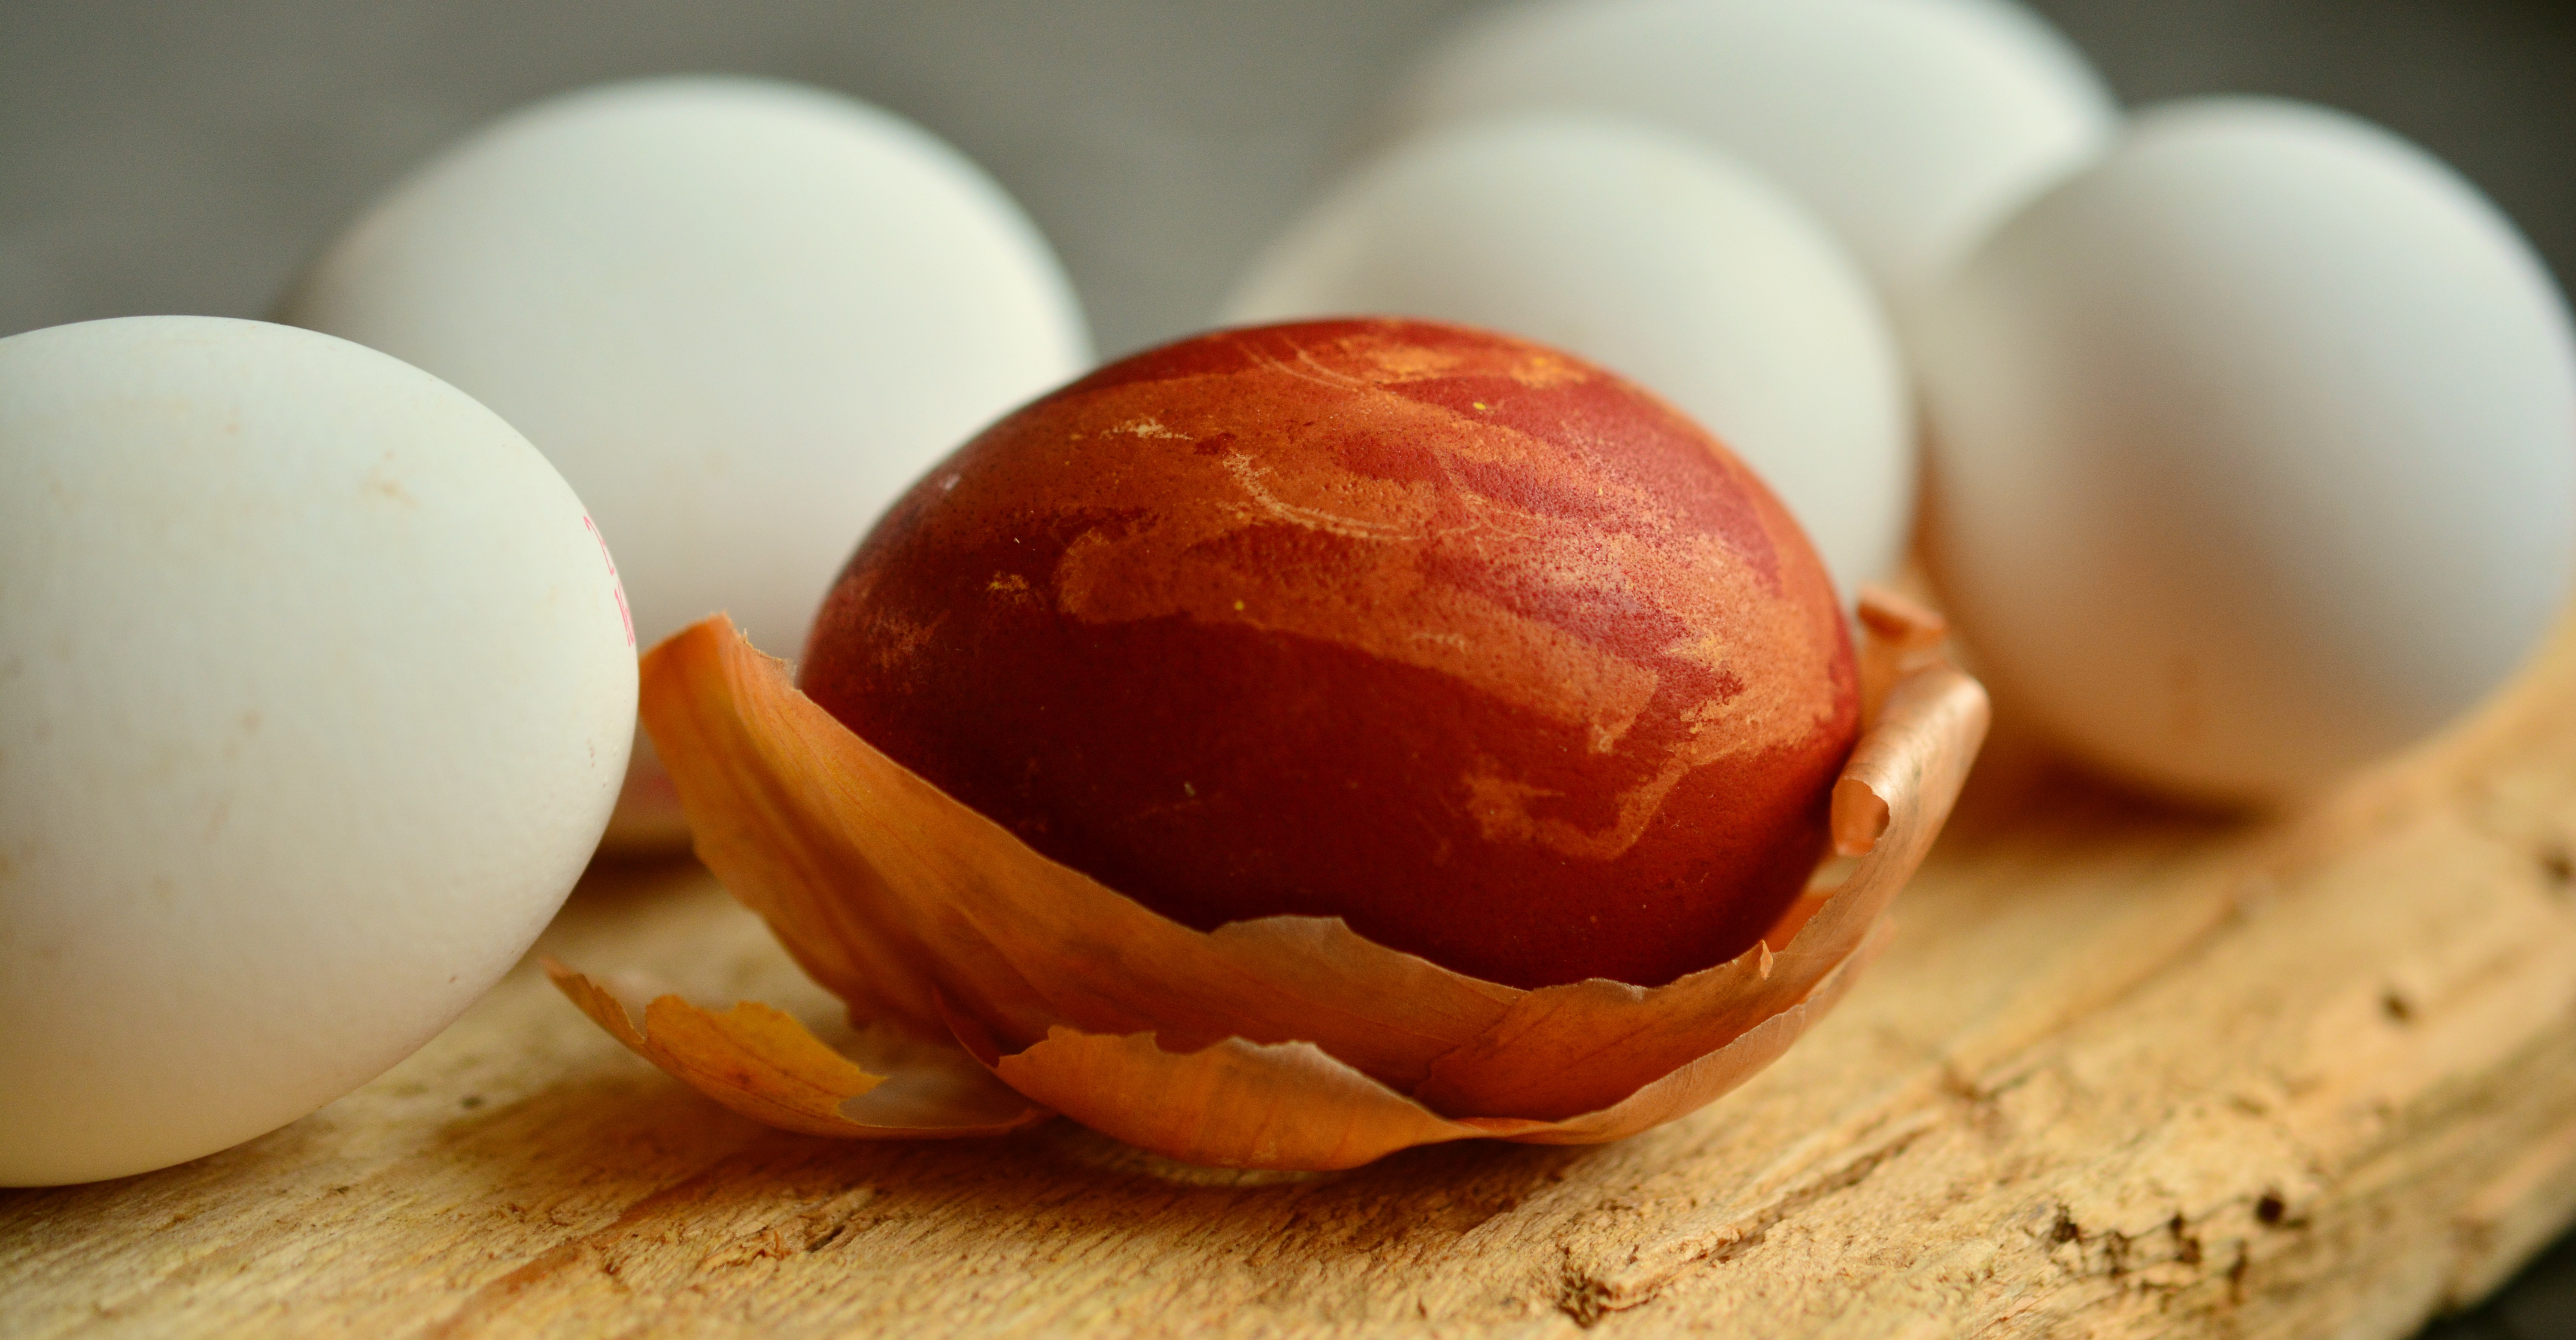
food, produce, color, cuisine, egg, easter eggs, chicken eggs, easter egg, onion skins, colors of nature, dye easter eggs